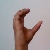
The image shows a hand gesture representing the letter 'C' in Indian Sign Language.